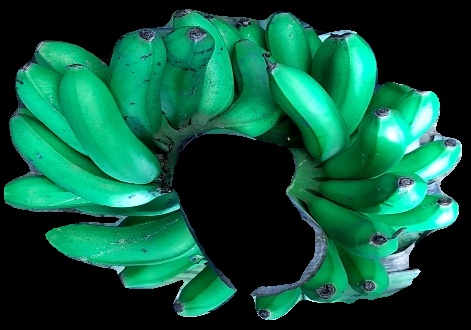
Variety: rasbale
Grade: grade1